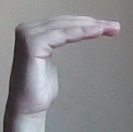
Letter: haa